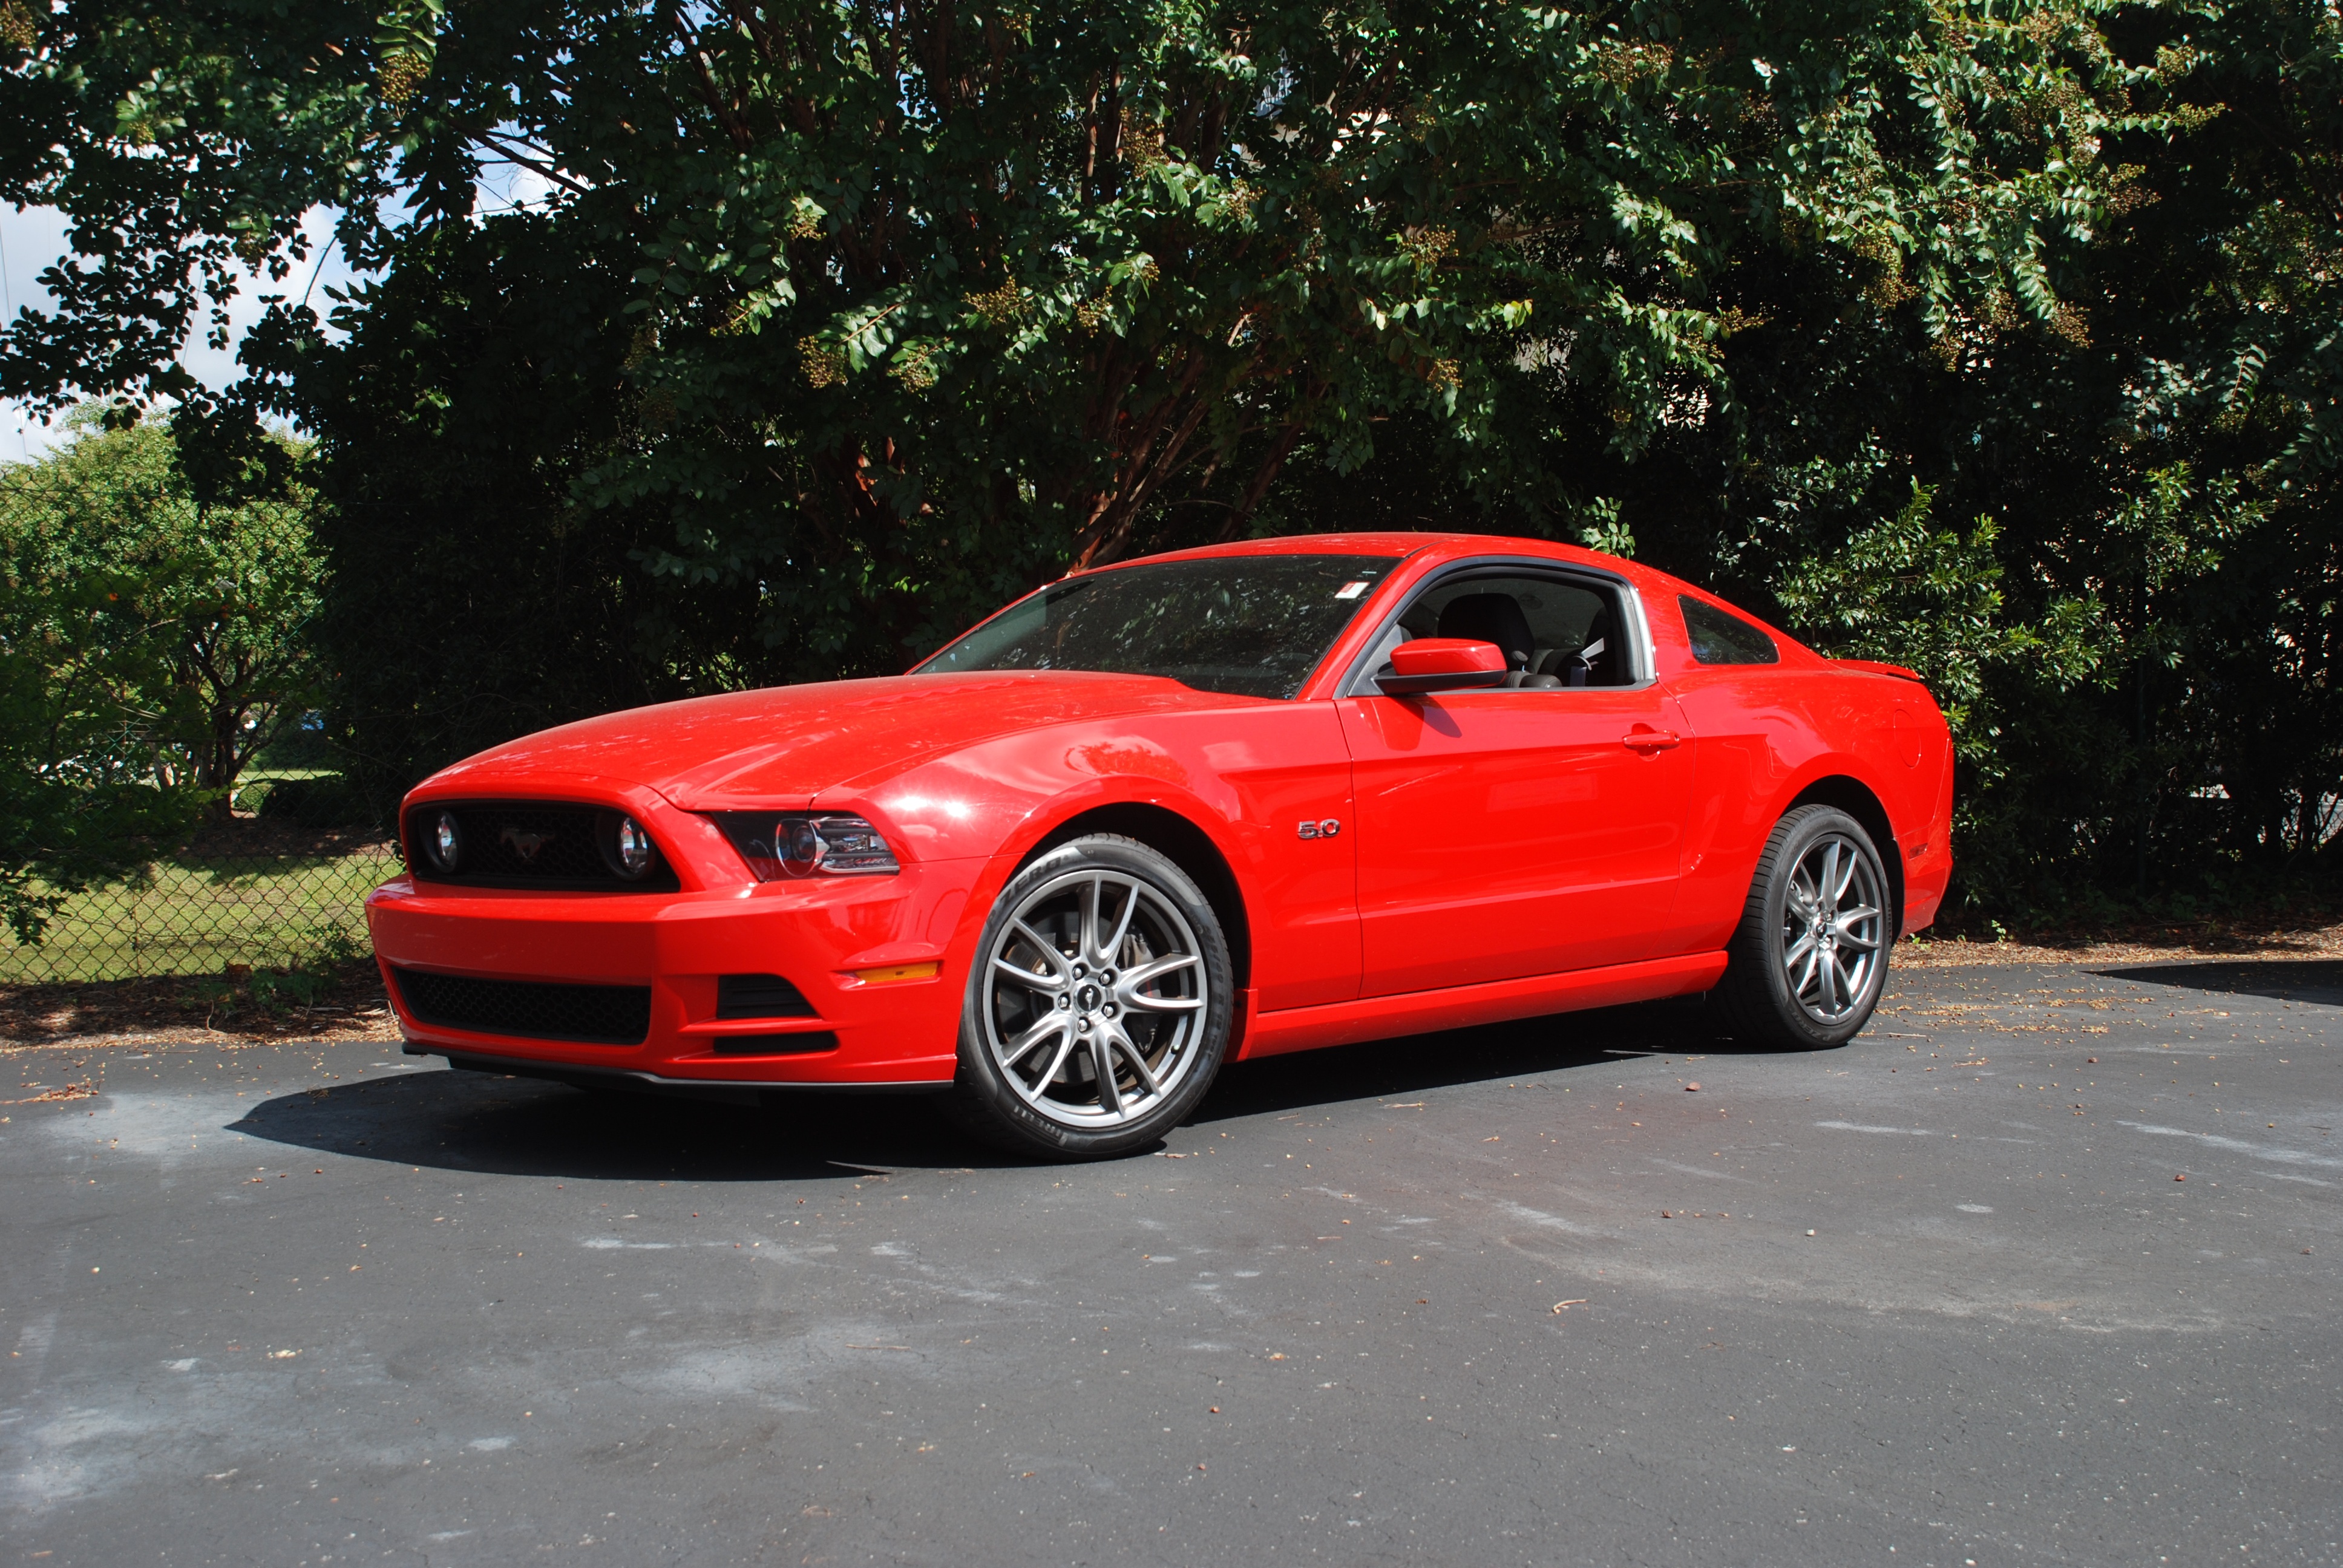
car, wheel, automobile, transportation, red, vehicle, classic car, sports car, bumper, muscle car, ford, rim, mustang, land vehicle, automobile make, automotive exterior, automotive design, performance car, shelby mustang